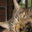
Label: cat